Frank Leslie

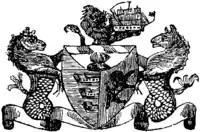
Frank Leslie's first wood engraving: the coat of arms of the town of Ipswich

Leslie was born on March 29, 1821, in Ipswich, England as Henry Carter, the son of Joseph Carter, the proprietor of a long-standing and prosperous glove manufacturing firm. He was educated in Ipswich and he then trained for commerce in London. As a boy on his way to and from school, he passed a silversmith's shop whose workers he took a detailed interest in, especially those who engraved designs and letters upon various articles of silver and gold. He took note of the tools that were used and the manner of using them and acquired the necessary tools to do the work himself. At the age of 13, he did his first wood engraving of the coat of arms of his home town.